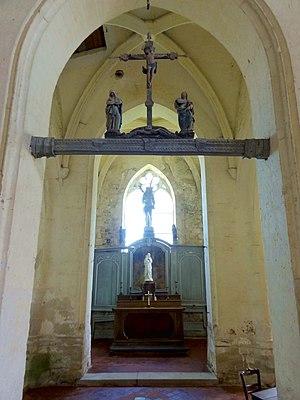
L'église Saint-Félix est une église catholique paroissiale située à Saint-Félix, dans l'Oise, en France. Elle réunit une vaste nef unique du début du XIIᵉ siècle à un chœur gothique du XIIIᵉ siècle, qui se compose de trois vaisseaux parallèles, et se termine par un chevet plat. Le portail occidental, de la première période gothique, constitue l'amorce d'une nouvelle façade, qui est finalement restée inachevée. L'intérieur de la nef surprend par une charpente portée en partie par des poteaux de bois, dont certains se superposent aux petites baies romanes, et évoque une grange plutôt qu'un édifice religieux. Les trois vaisseaux du chœur, relativement cloisonnés et d'une facture rustique, sont séparés par des grandes arcades flamboyantes, issues d'une reprise en sous-œuvre au cours de la première moitié du XVIᵉ siècle. De l'architecture d'origine, ne restent plus que les réseaux des fenêtres, en partie incomplets, et des vestiges des supports. Les voûtes d'ogives actuelles sont purement fonctionnelles, et ne reflètent aucun style particulier. L'église Saint-Félix fait l'objet d'une inscription au titre des monuments historiques depuis le 30 novembre 1960.